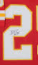
Number: 2